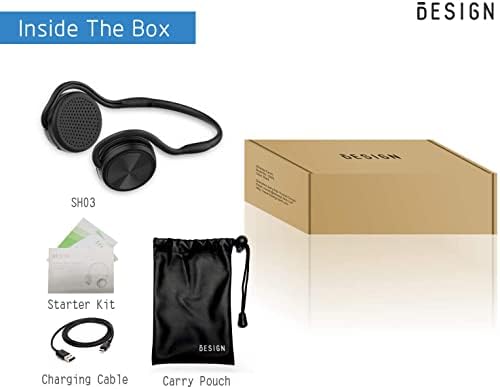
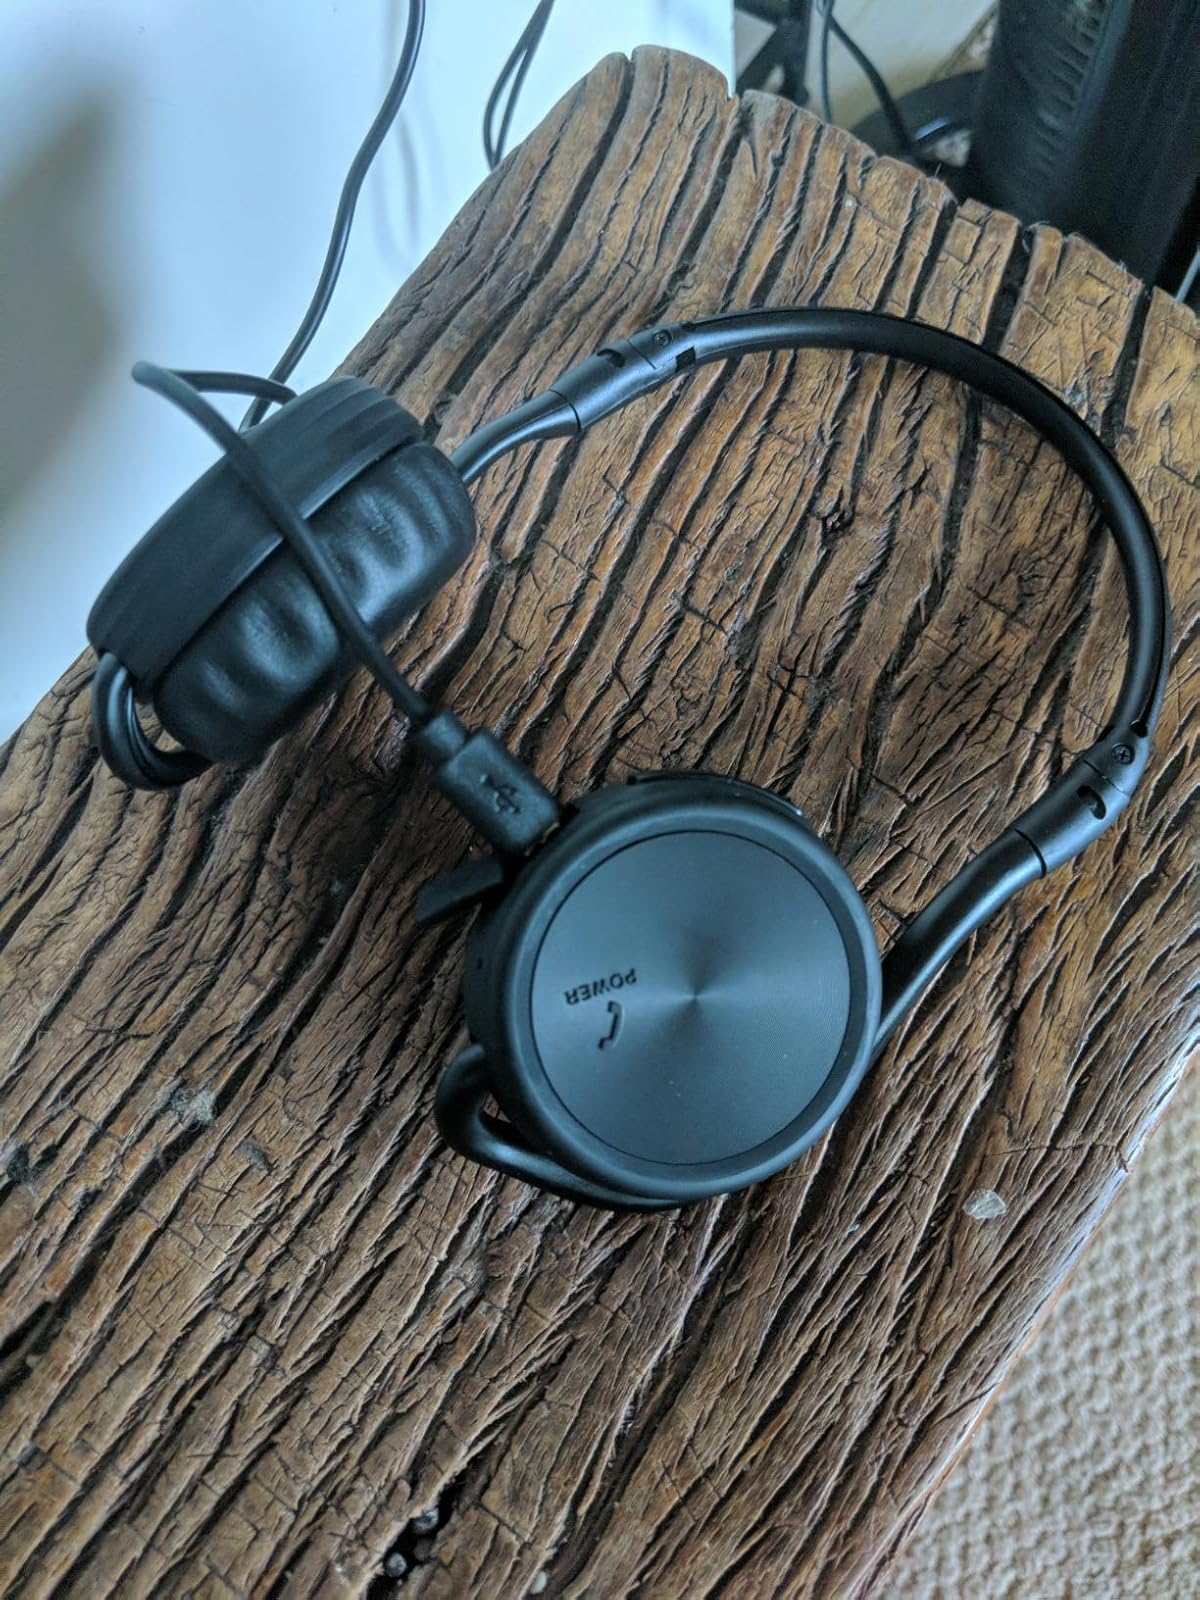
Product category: headphones
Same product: yes